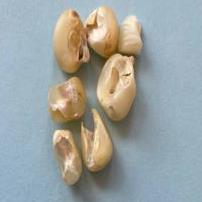
Maize quality: Bad